1966 flood of the Arno

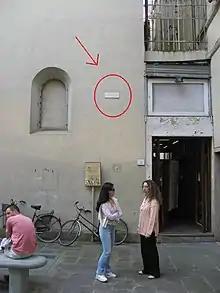
Square in Florence with a white high water mark of the 1966 flood. At this point the marker is about high.

The flood has had a lasting impact on Florence, economically and culturally. City officials and citizens were unprepared for the storm and the widespread devastation that it caused. There were virtually no emergency measures in place, at least partially because Florence is located in an area where the frequency of flooding is relatively low. In fact, approximately 90% of the city's population were completely unaware of the imminent disaster.